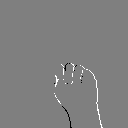
ASL letter: m